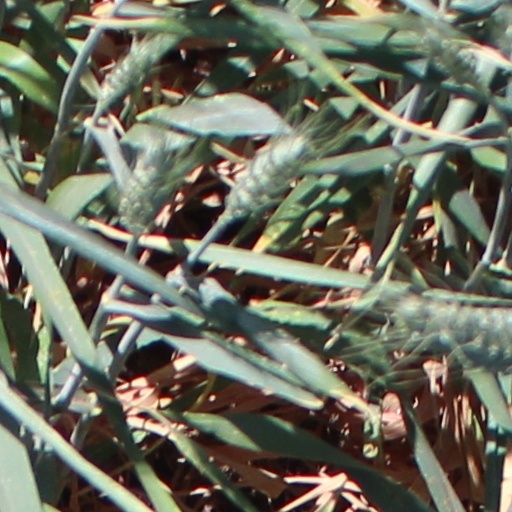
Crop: wheat